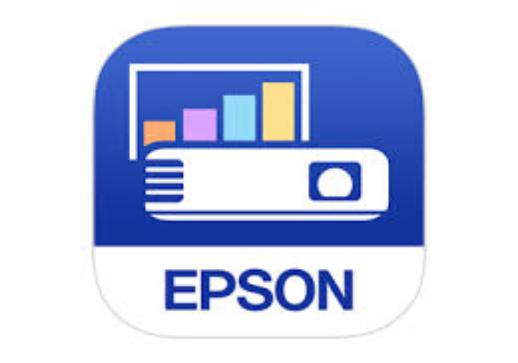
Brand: EPSON
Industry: Electronic